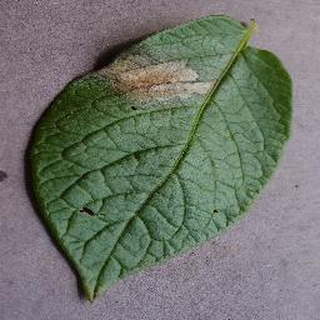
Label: potato_late_blight